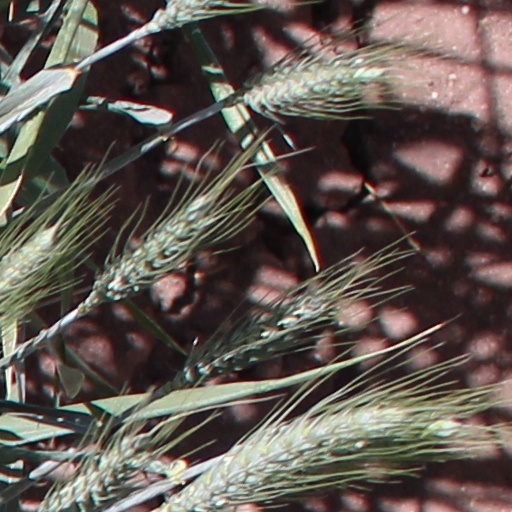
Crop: wheat